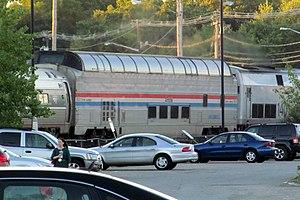
Le Downeaster est un service de train régional long de 233 km reliant la ville de Boston à Brunswick dans le Maine via 10 arrêts intermédiaires. Il y a 5 allers-retours par jour géré par la Northern New England Passenger Rail Authority et opéré par Amtrak.